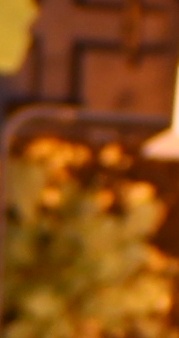
Label: Horseweed